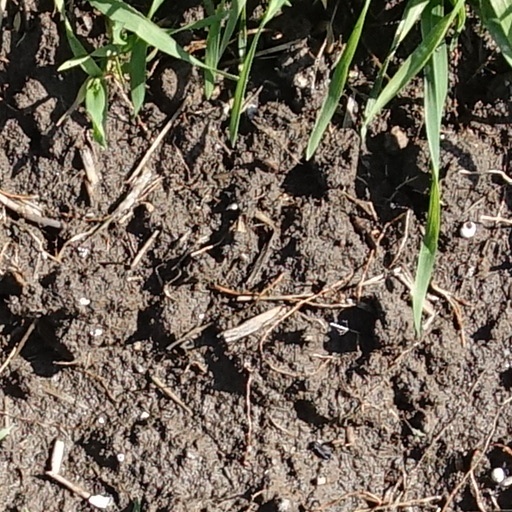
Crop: wheat